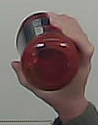
Product: barilla_pomodoro